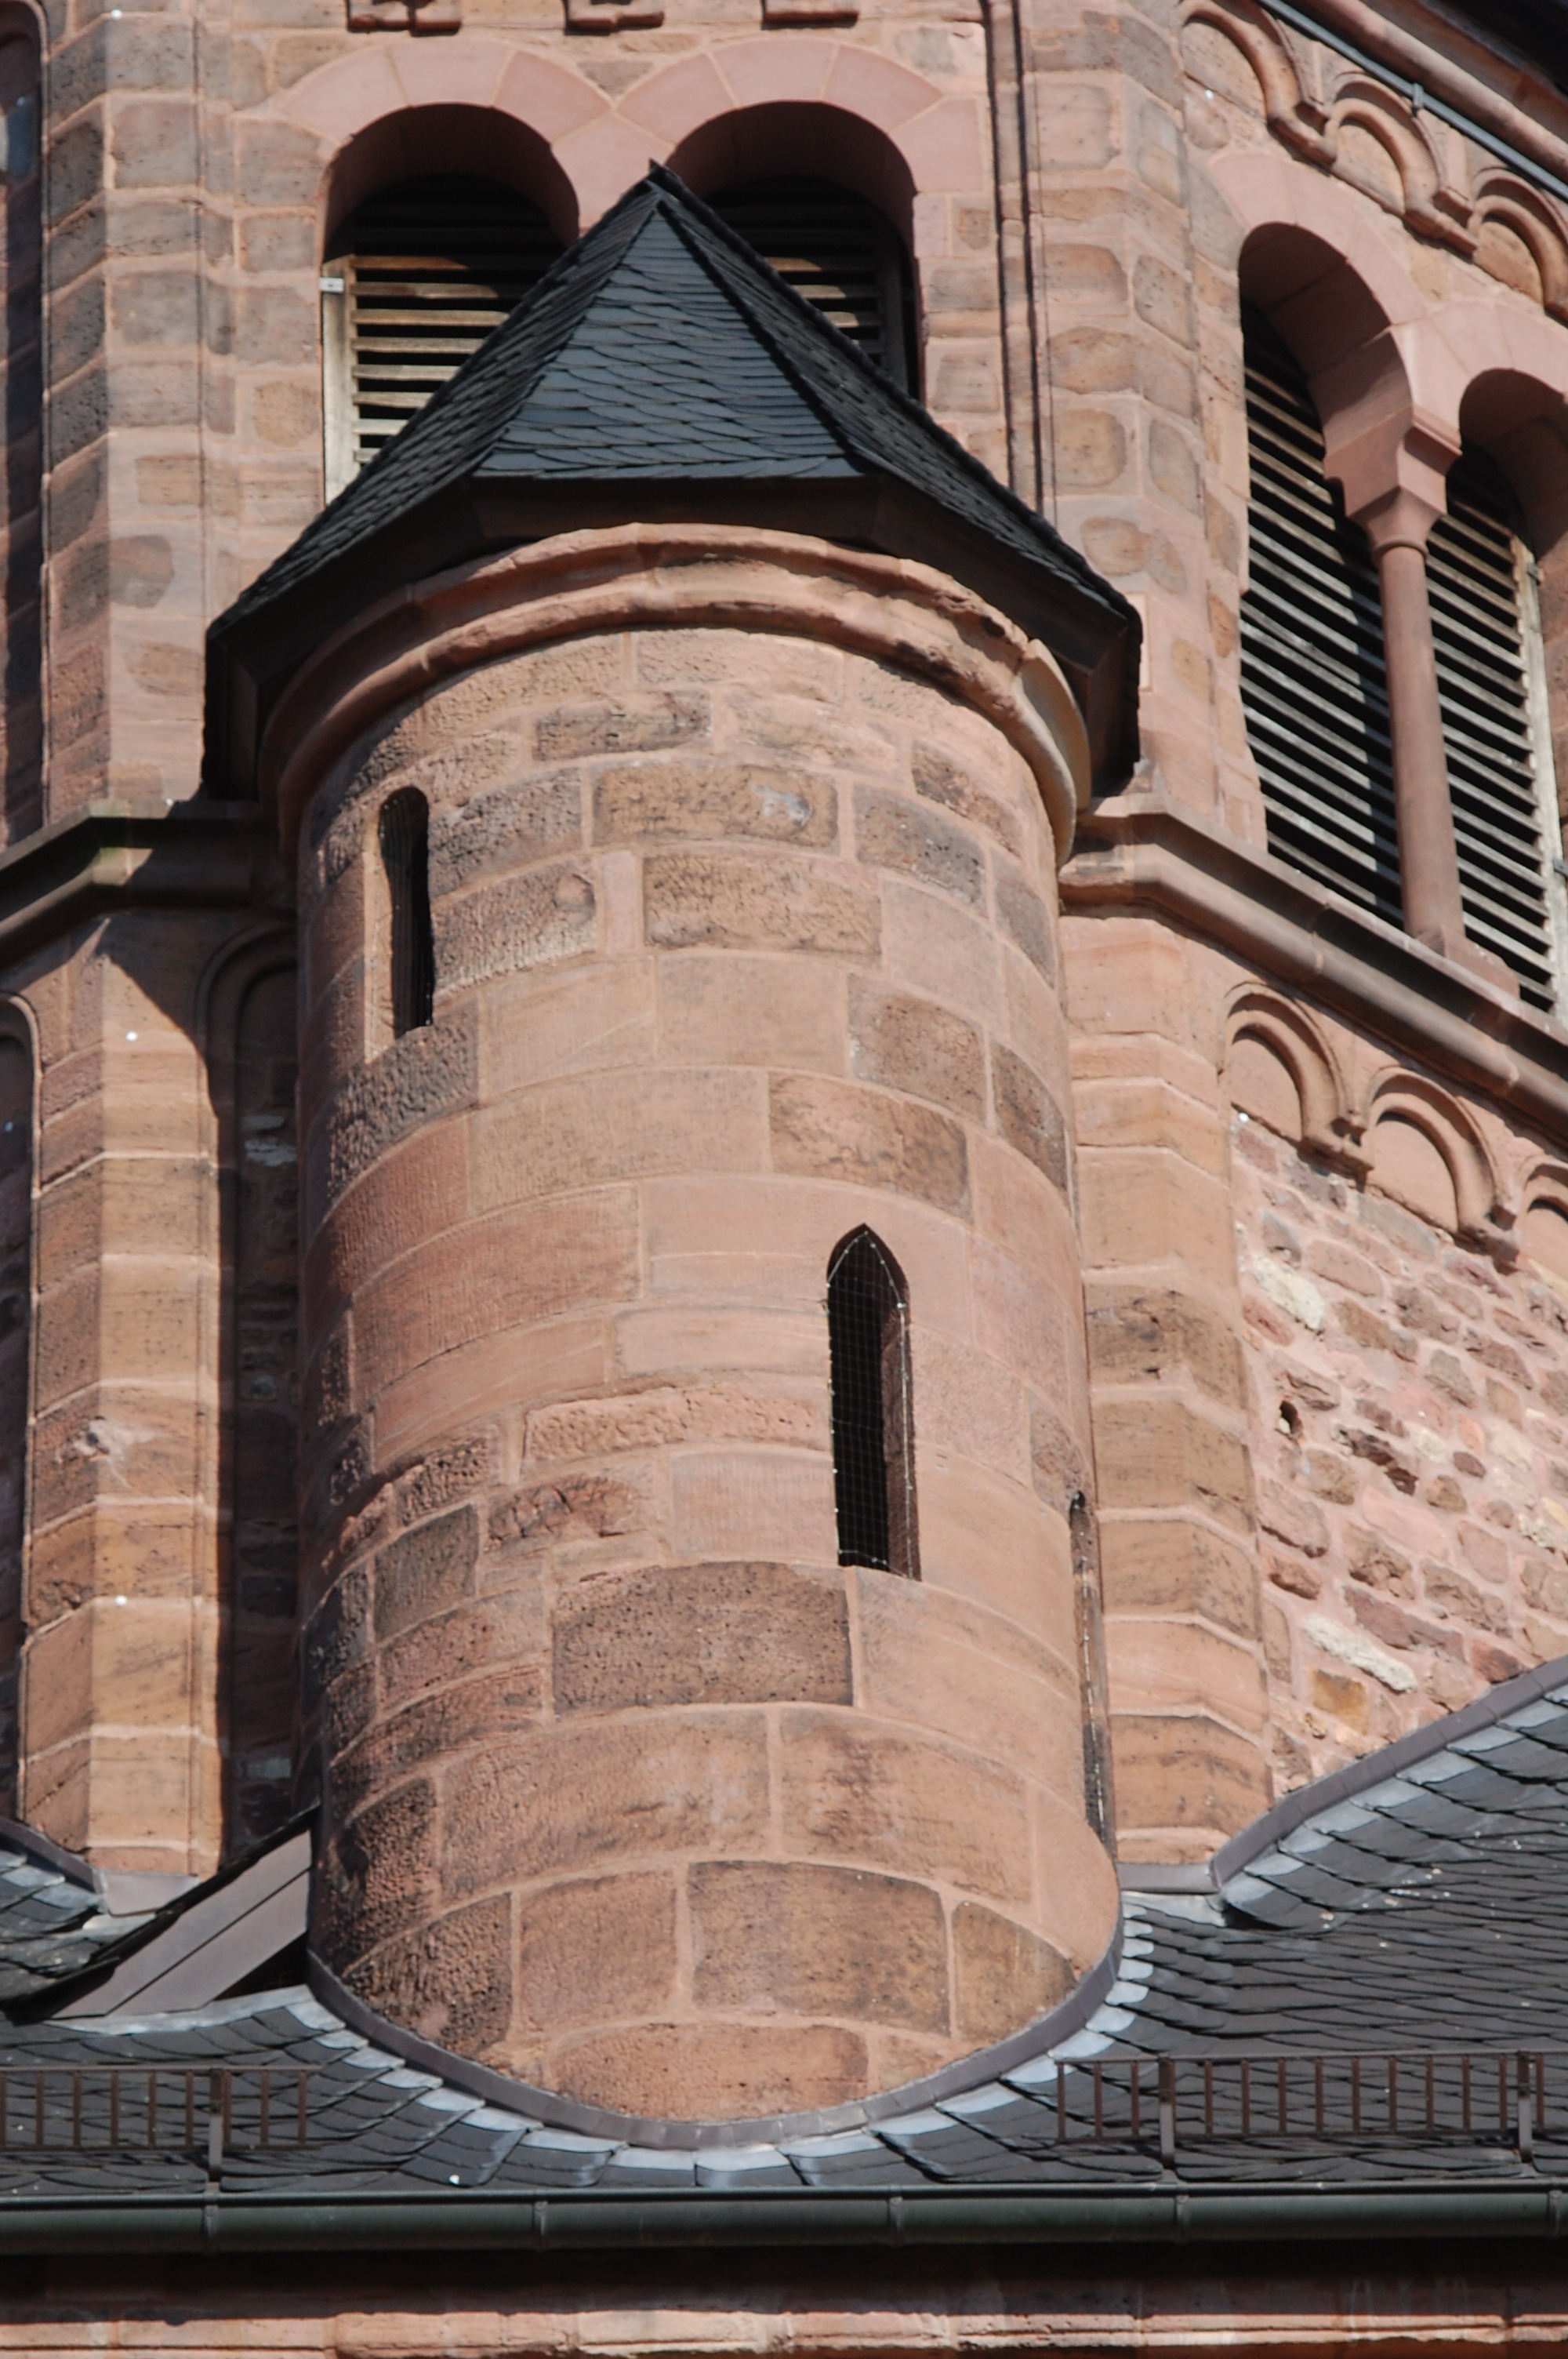
rock, architecture, structure, window, building, wall, arch, column, tower, religion, landmark, facade, church, brick, catholic, stones, art, well, synagogue, dom, brickwork, middle ages, worms, st peter, bay window, ancient history, kaiser dom